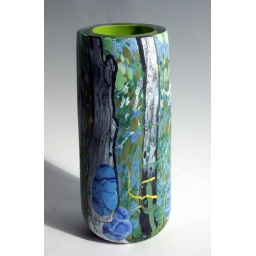
blue bells in a silver birch forest